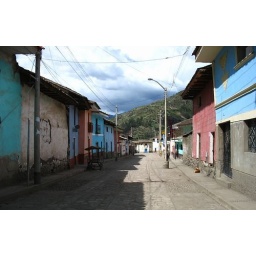
I lived in the blue building on the right for a few months